Ann McKim (clipper)

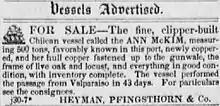
Daily Alta California, Volume 1, Number 27, 30 January 1850 — Advertising the "McKim" for sale.

In 1838, she made the passage from Coquimbo, Chile to Baltimore in 60 days and in 53 days from Valparaiso to Baltimore, establishing a new record of her career on this route. The same year she sailed under Captain Martin's command to China and back home in 150 days, arriving to New York on 23 November 1840. On her second voyage, she reached China in 92 days and the return trip lasted 88 days. In 1842, she set in a new record of 79 days, sailing from New York via Java Head to Anyer, Indonesia. Her return trip home to New York in 1843 was 96 days. As the faster clippers started dominating the routes to and from China the "Ann McKim" wasn't able to compete with them and was brought back to South America. She was sold at Valparaiso to a Chilean owners in 1847.